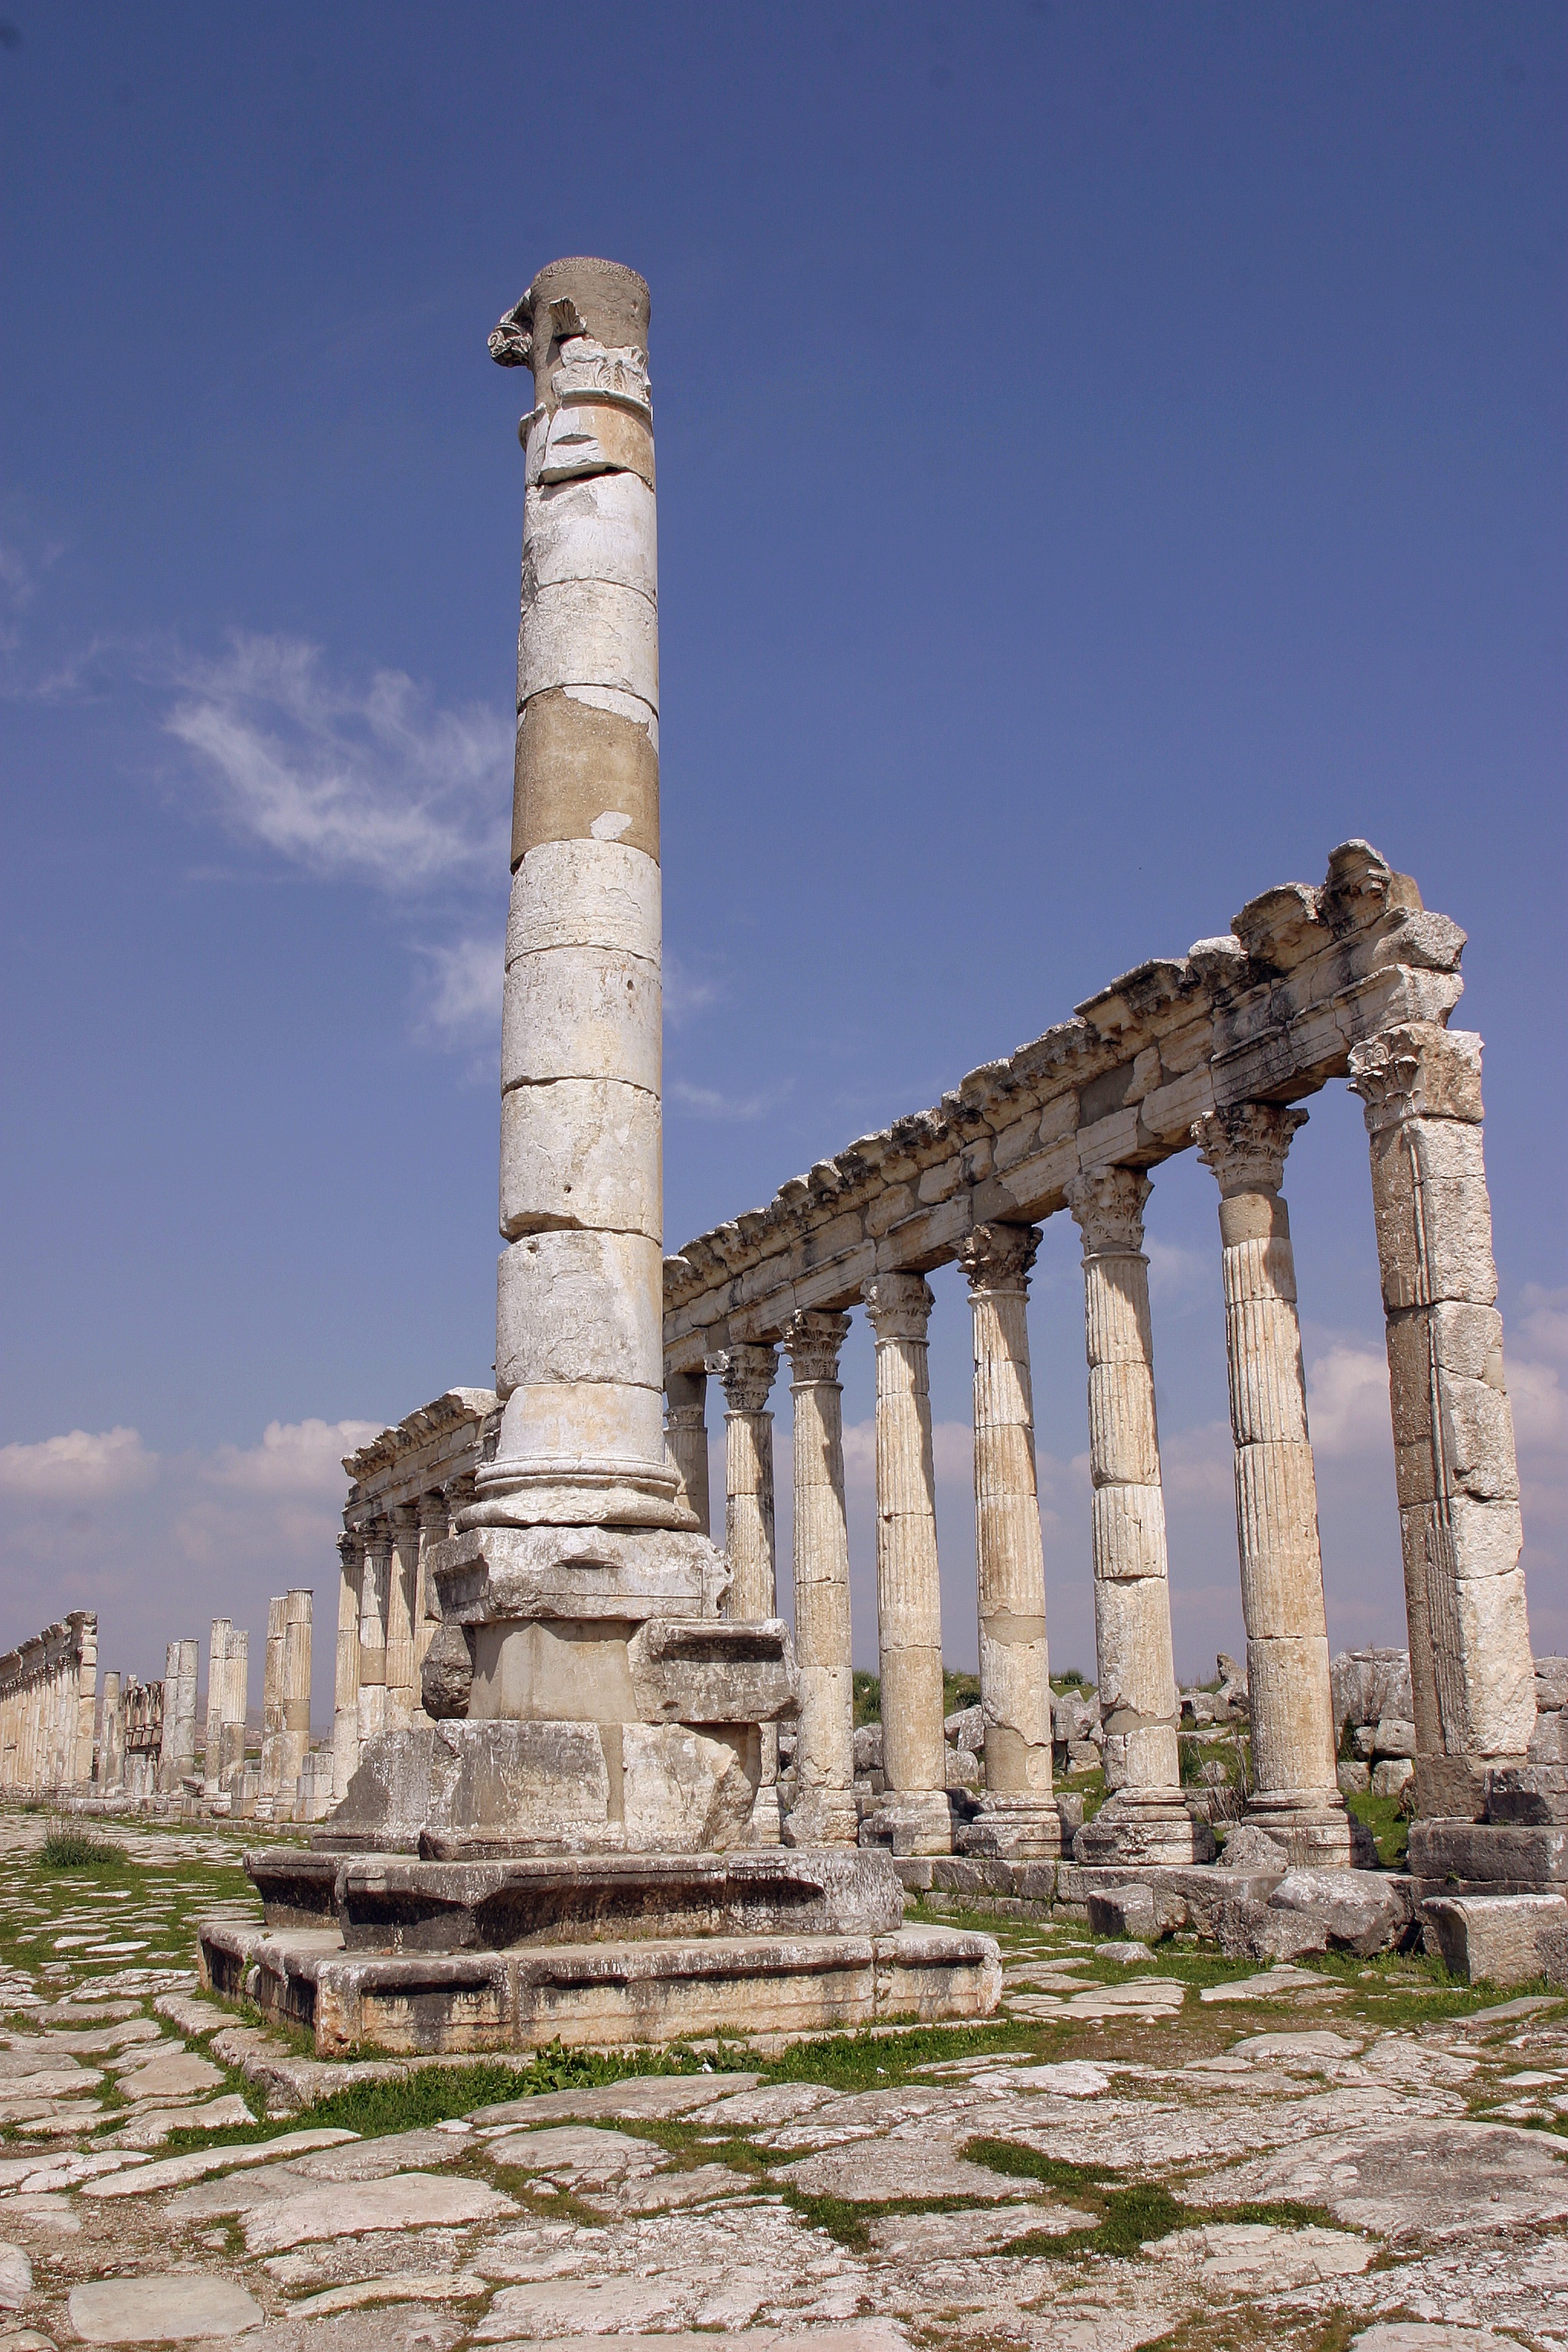
structure, monument, arch, column, tower, landmark, place of worship, temple, ruins, archaeological site, unesco world heritage site, syria, roman temple, historic site, ancient history, ancient cities, ancient roman architecture, ancient greek temple, aphamia, byzantisch